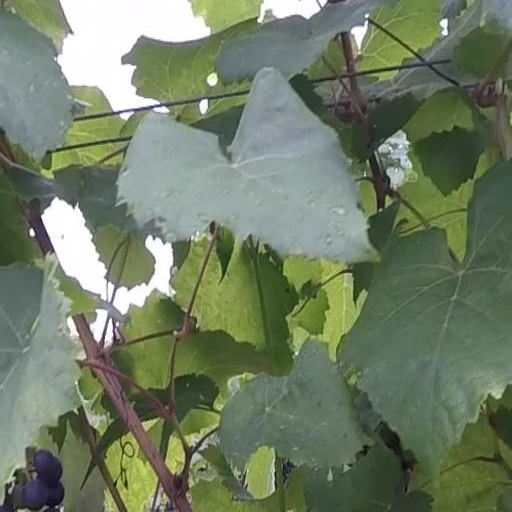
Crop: grape